Lock and Dam No. 1

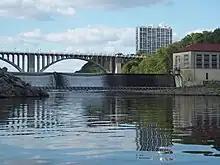
The dam as seen from downstream

The eastern portion of the site consists of an overflow Ambursen dam, which is a buttress dam where the upstream part is a relatively thin flat slab usually made of reinforced concrete. The lift is . There is an inflatable flashboard system on top of the dam that can increase the lift by when so desired. The lock side of the facility has a large observation area that is open from April to November each year. A bridge allows visitors to walk over the two locks and right up next to the dam.